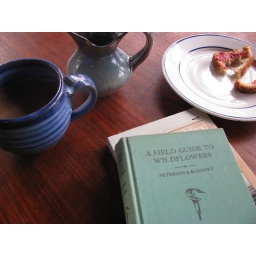
I grew very fond of the feeling of this blue mug in my hands.